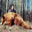
Label: bear